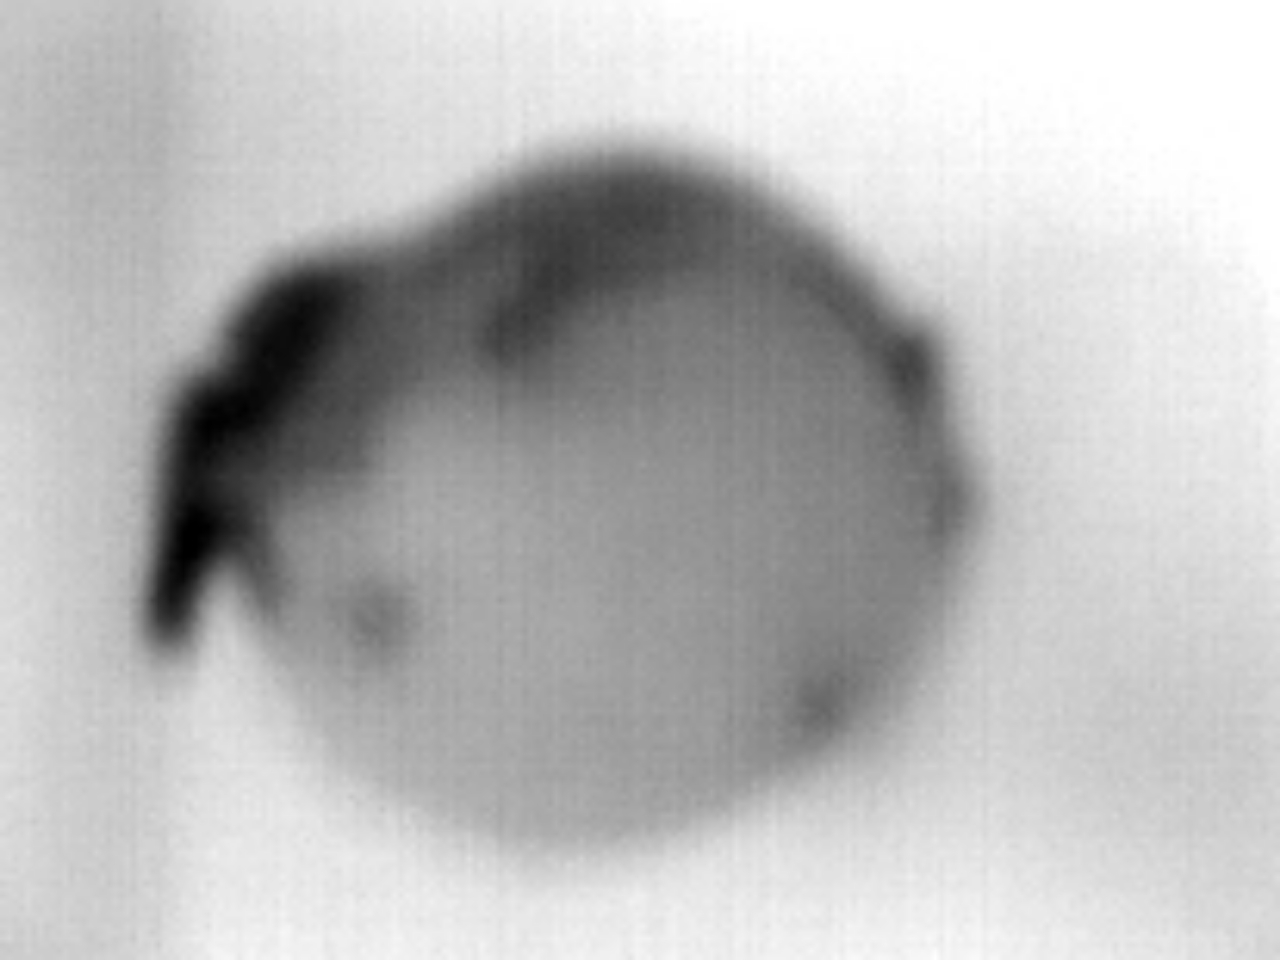
Label: Major Defect